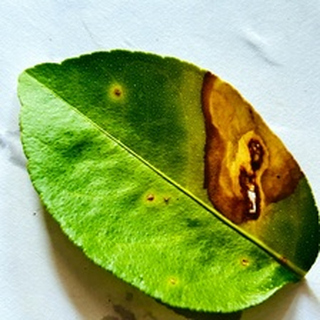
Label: lemon_citrus_canker